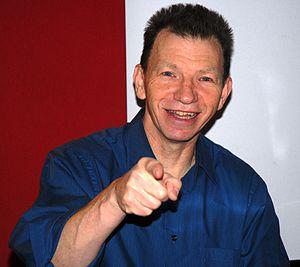
Star Trek: Deep Space Nine est une série télévisée de science-fiction américaine en 176 épisodes de 45 minutes, créée par Rick Berman et Michael Piller et diffusée entre le 3 janvier 1993 et le 2 juin 1999 en syndication. C'est la troisième série de l'univers de Star Trek.
Max Grodénchik est un acteur américain né le 12 novembre 1952, dans le Queens à New York.